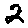
Label: 2